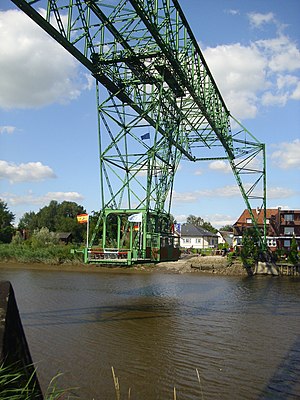
Hængefærgen Osten–Hemmoor / Galleri
Hængefærgen Osten–Hemmoor er en hængefærge som krydser floden Oste mellem byerne Osten og Hemmoor i Niedersachsen, Tyskland.